Tangier Speech

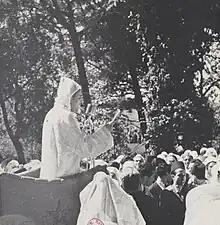
Sultan Muhammad V delivering the Tangier Speech April 9, 1947

The Tangier Speech was a momentous speech appealing for the independence and territorial unity of Morocco, delivered by Sultan Muhammad V of Morocco on April 9, 1947, at the Mendoubia in what was then the Tangier International Zone, complemented by a second speech the next day at the Grand Mosque of Tangier. At the time, Morocco was under French and Spanish colonial rule, with Tangier designated as an international zone.